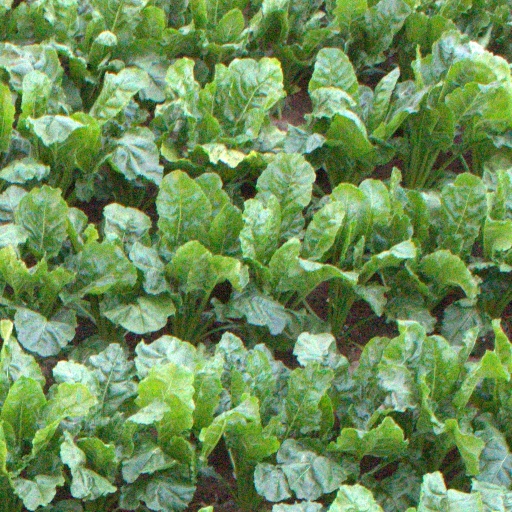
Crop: sugar beet